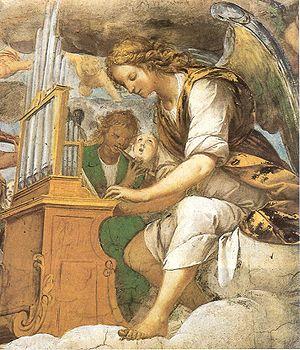
Fresque partie de voûte,S.Maria dei Ghirli, Campione d'Italia (lac de Lugano)
Isidoro Bianchi appelé aussi Isidoro da Campione, est un peintre italien baroque du XVIIᵉ siècle.